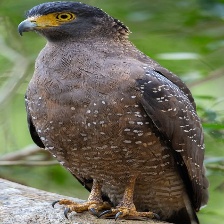
Species: CRESTED SERPENT EAGLE
Scientific name: SPILORNIS CHEELA